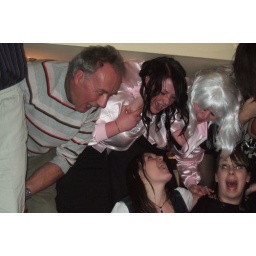
Best ever - 50 people standing on the bar in the Queens on NY